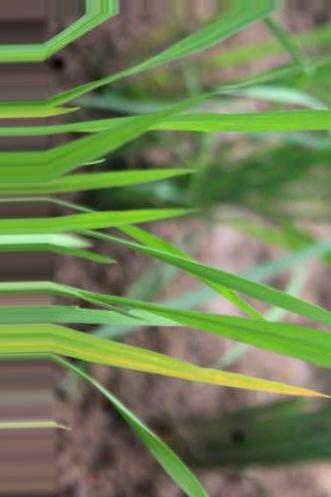
Nhãn: Tungro virus